Computer keyboard

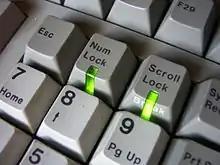
Keys with integrated LED indicator lights

On Japanese/Korean keyboards, there may be language input keys for changing the language to use.